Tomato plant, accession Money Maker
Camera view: horizontal (90 deg, fisheye); turntable rotation: 180 degrees
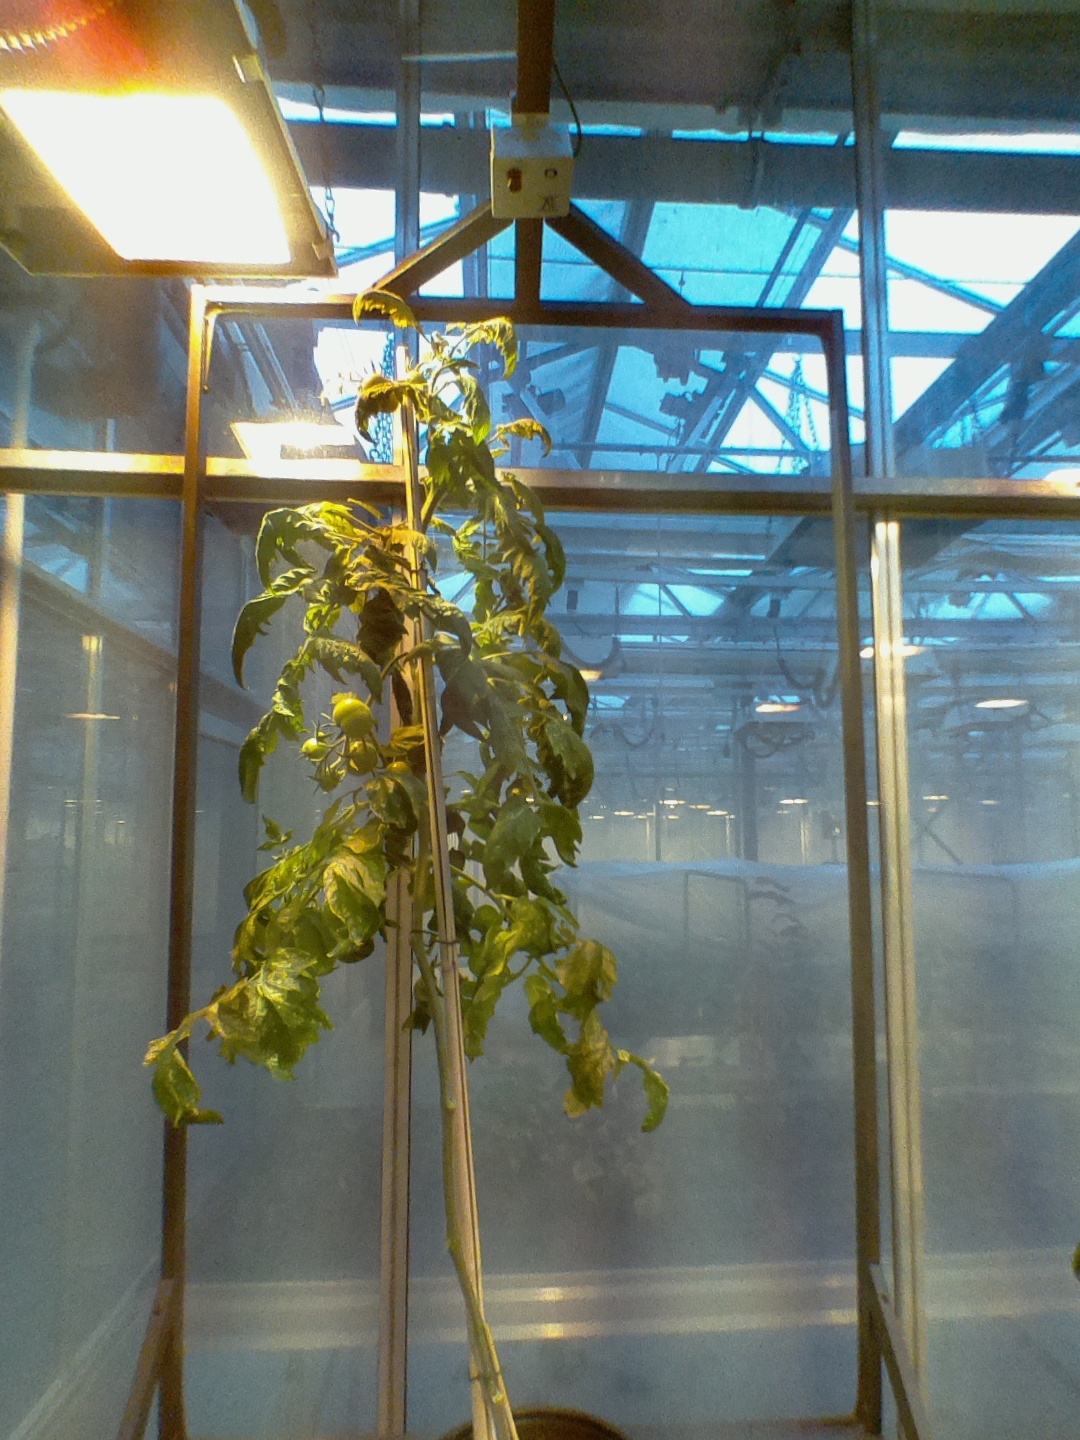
BBCH growth stage 73: 30%-40% of final fruit size